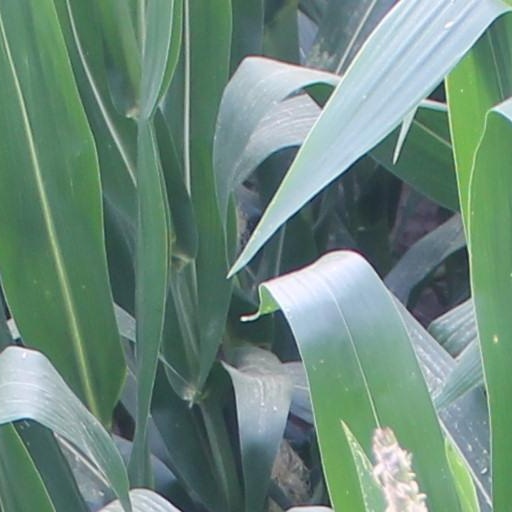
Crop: maize; corn